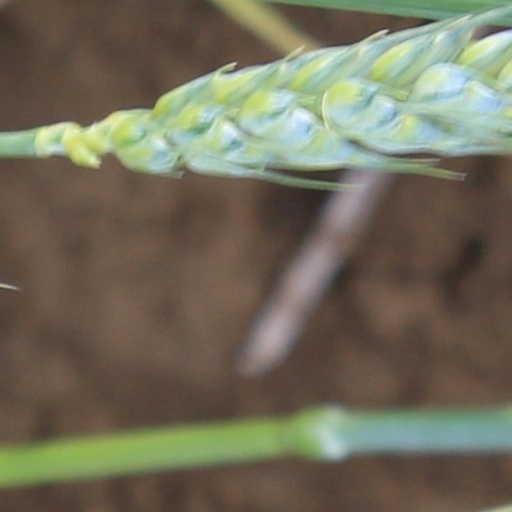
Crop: wheat